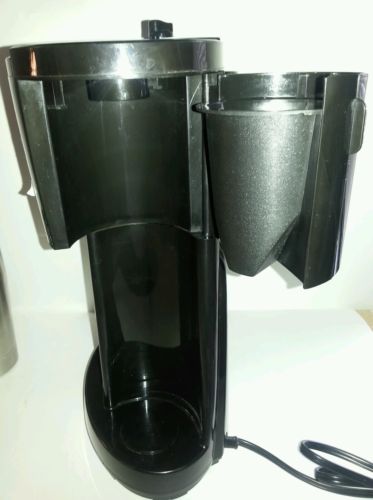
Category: coffee maker